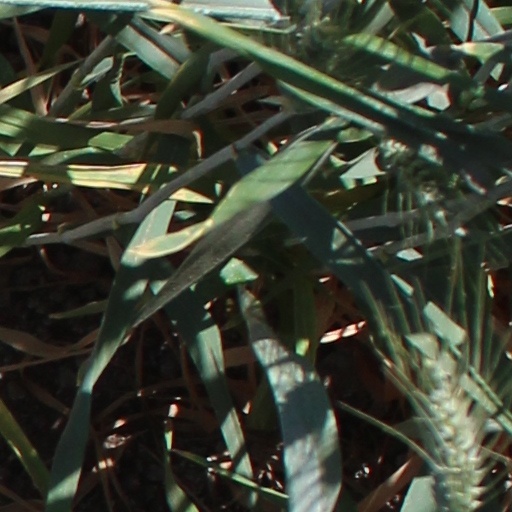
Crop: wheat